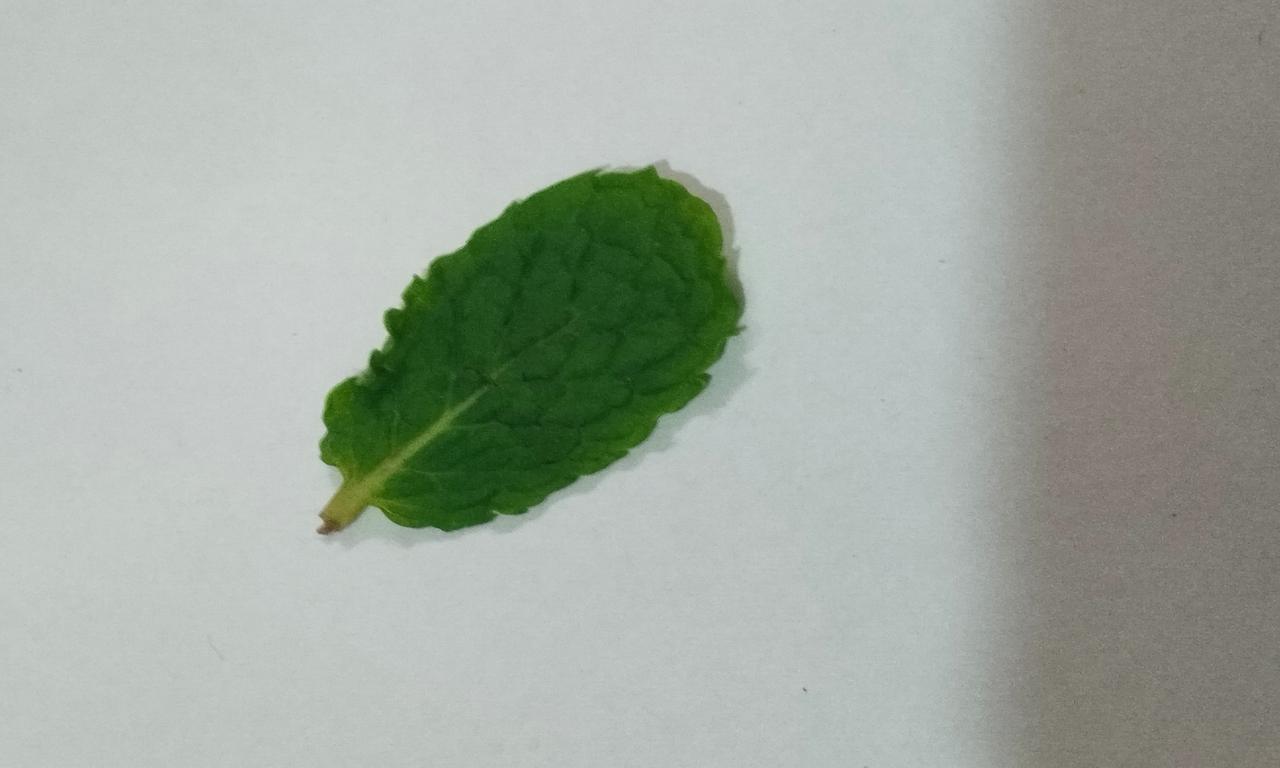
Label: Fresh